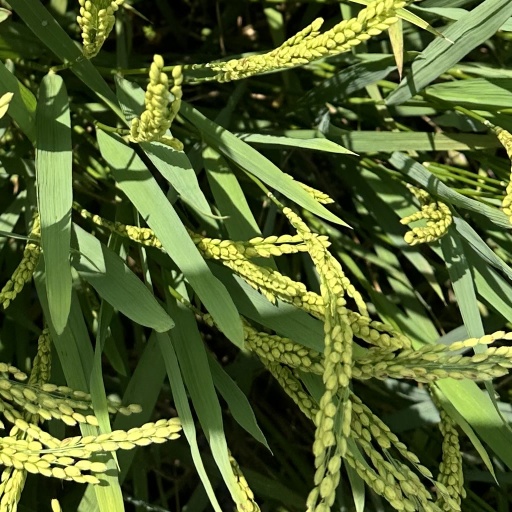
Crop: rice